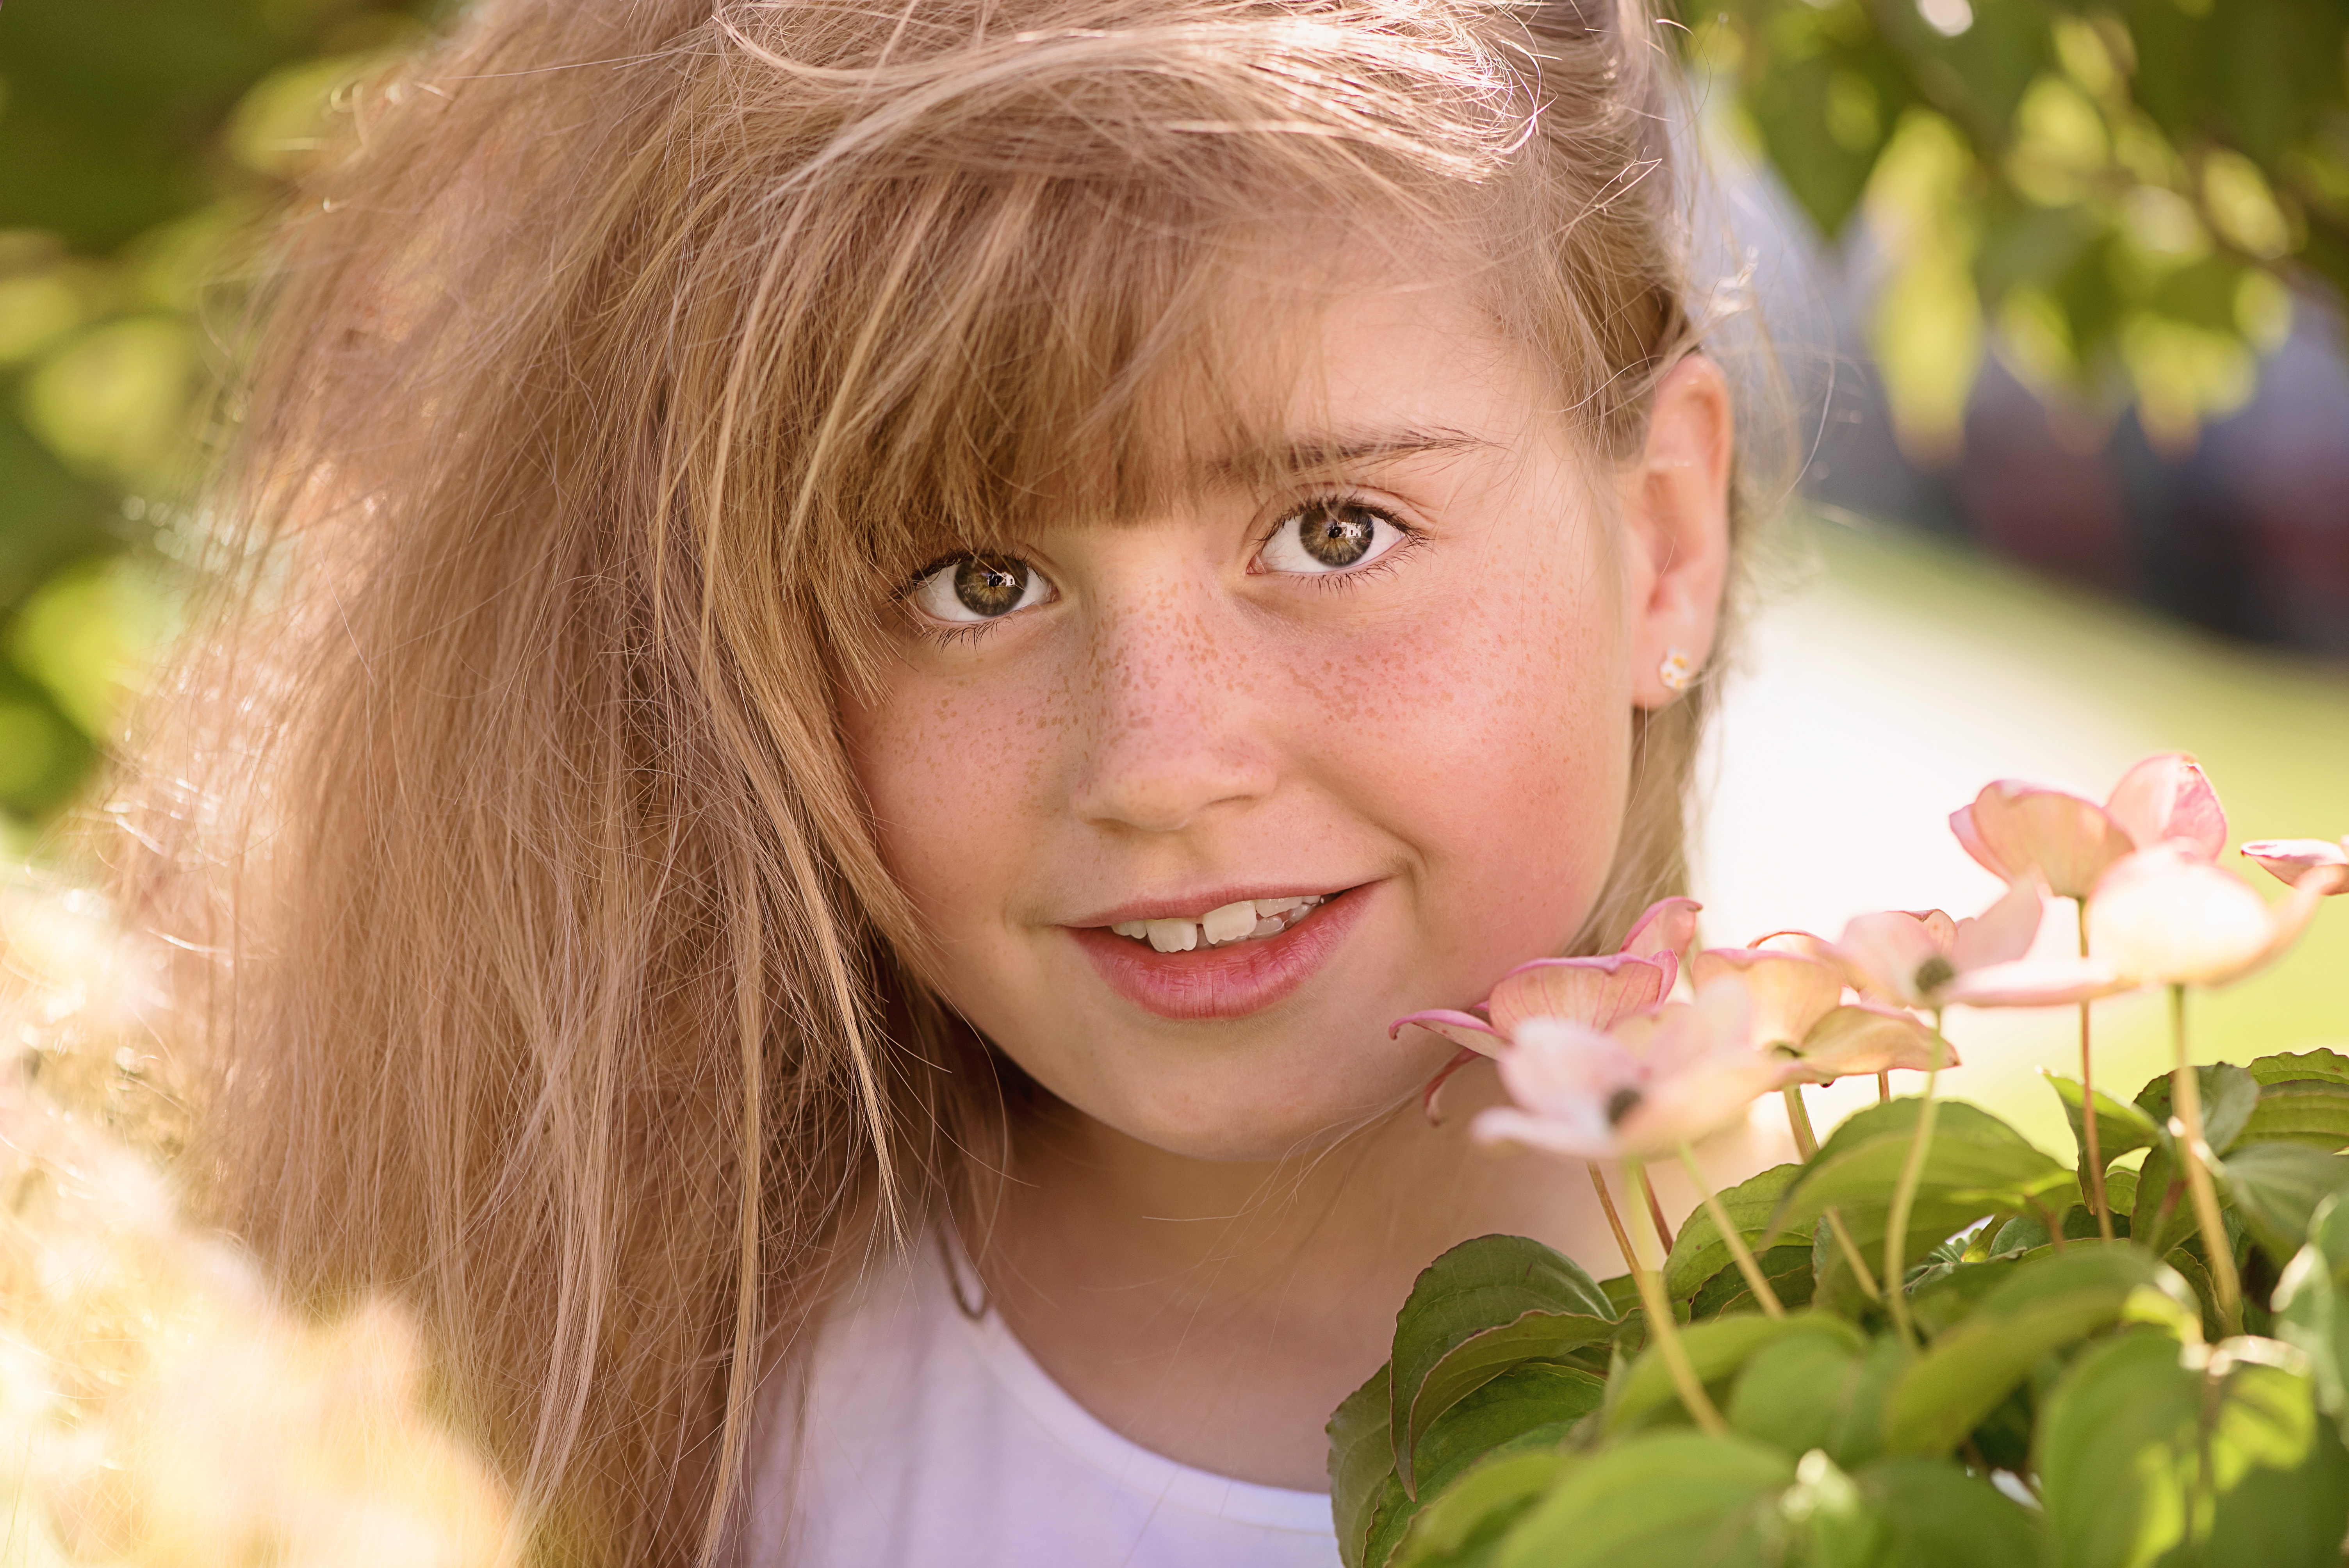
nature, person, people, girl, woman, photography, flower, view, female, portrait, child, human, close, facial expression, smile, long hair, close up, face, infant, toddler, eye, head, skin, beauty, blond, out, pretty, organ, sweetness, emotion, portrait photography